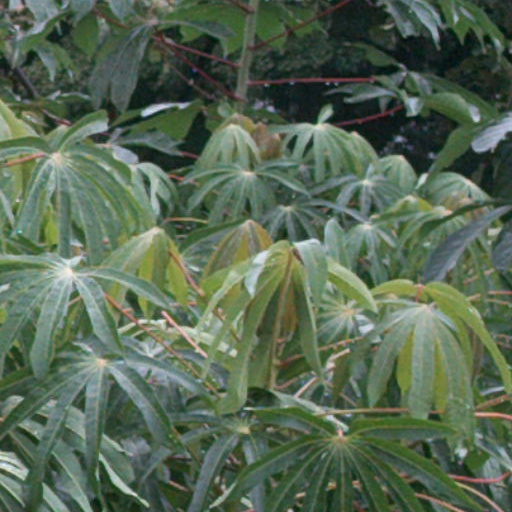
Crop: cassava